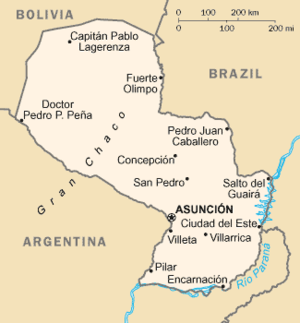
Encarnación
Encarnacións beliggenhed i Paraguay
Encarnación er en by i den sydøstlige del af Paraguay, med et indbyggertal på cirka 70.000. Byen er hovedstad i departementet Itapúa, og ligger på grænsen til nabolandet Argentina.